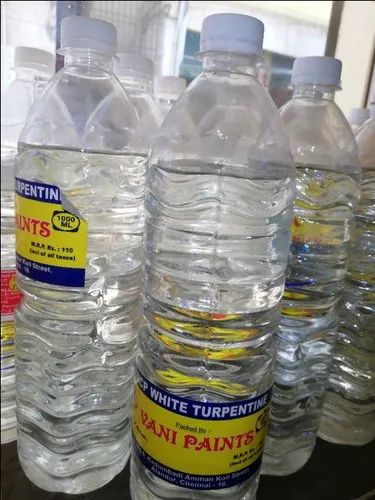
Waste category: plastic